Jackson State Tigers and Lady Tigers

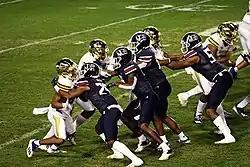
The Jackson State Tigers football team playing against the Prairie View A&M Panthers during the 2021 SWAC Football Championship Game

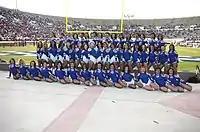

The Tigers have appeared in five NCAA tournaments: 1978, 1991, 1997, 2000, & 2007. As of 2015, the Tigers ranks 4th in the SWAC for number of NCAA appearances. All home games are held at the Williams Assembly Center.